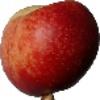
Label: Nectarine 1